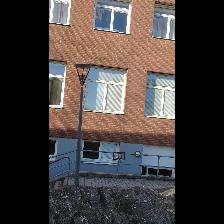
Label: NonHuman